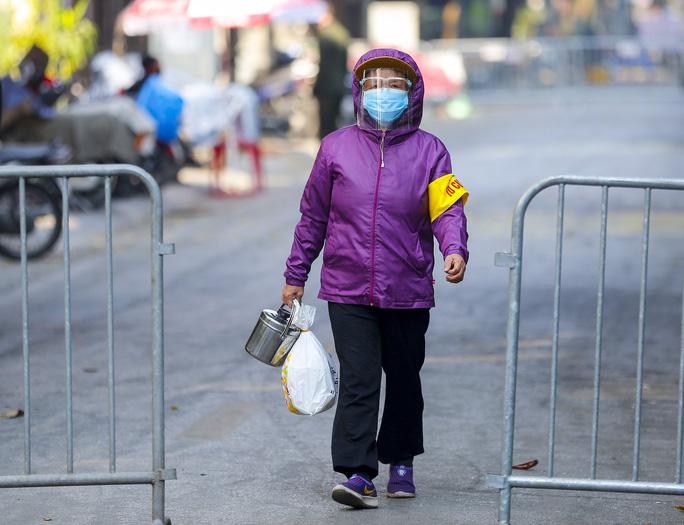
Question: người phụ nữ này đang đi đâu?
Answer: người phụ nữ này đang mang cơm đến cho người thân